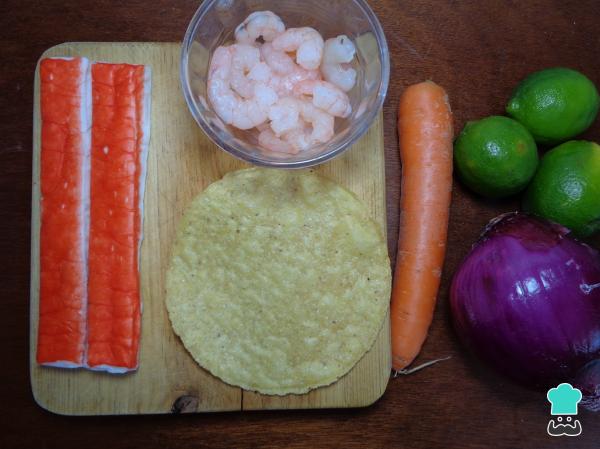
Para la preparación de estas deliciosas tostadas de surimi con camarón en la siguiente imagen podrás observar los ingredientes que necesitaremos, no te pierdas ningún detalle.